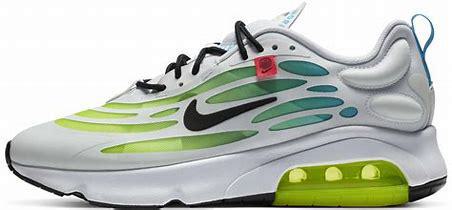
Brand: Nike
Model: Air Max Exosense